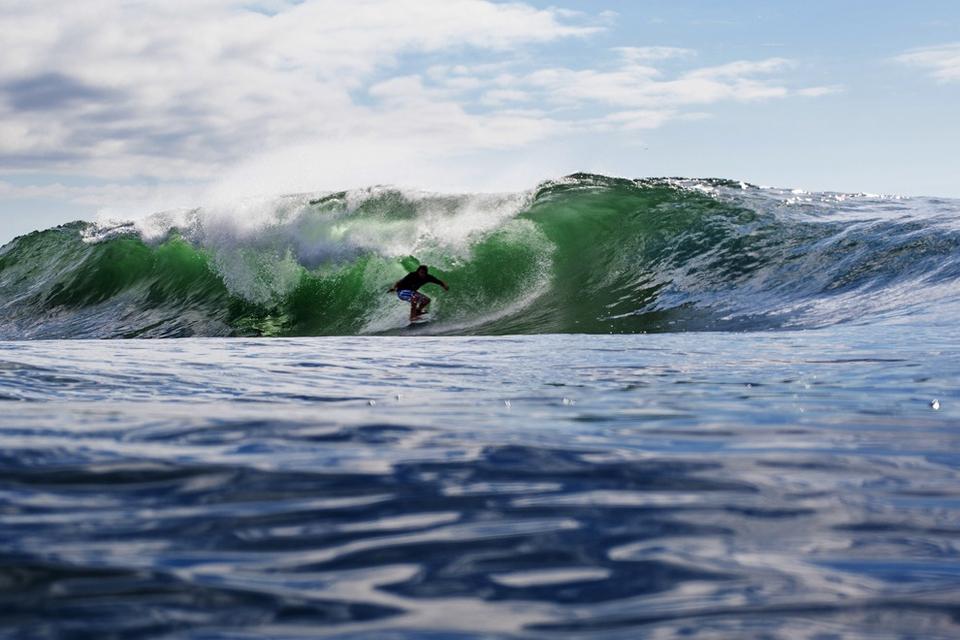
will funneling the expertise he 's garnered from many years spent to weasel his way through this technical section .
Relation: Story, Meta